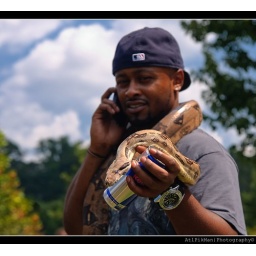
Red Bull soap box derby. This gentleman was walking around Piedmont park with his friend slithering around his neck